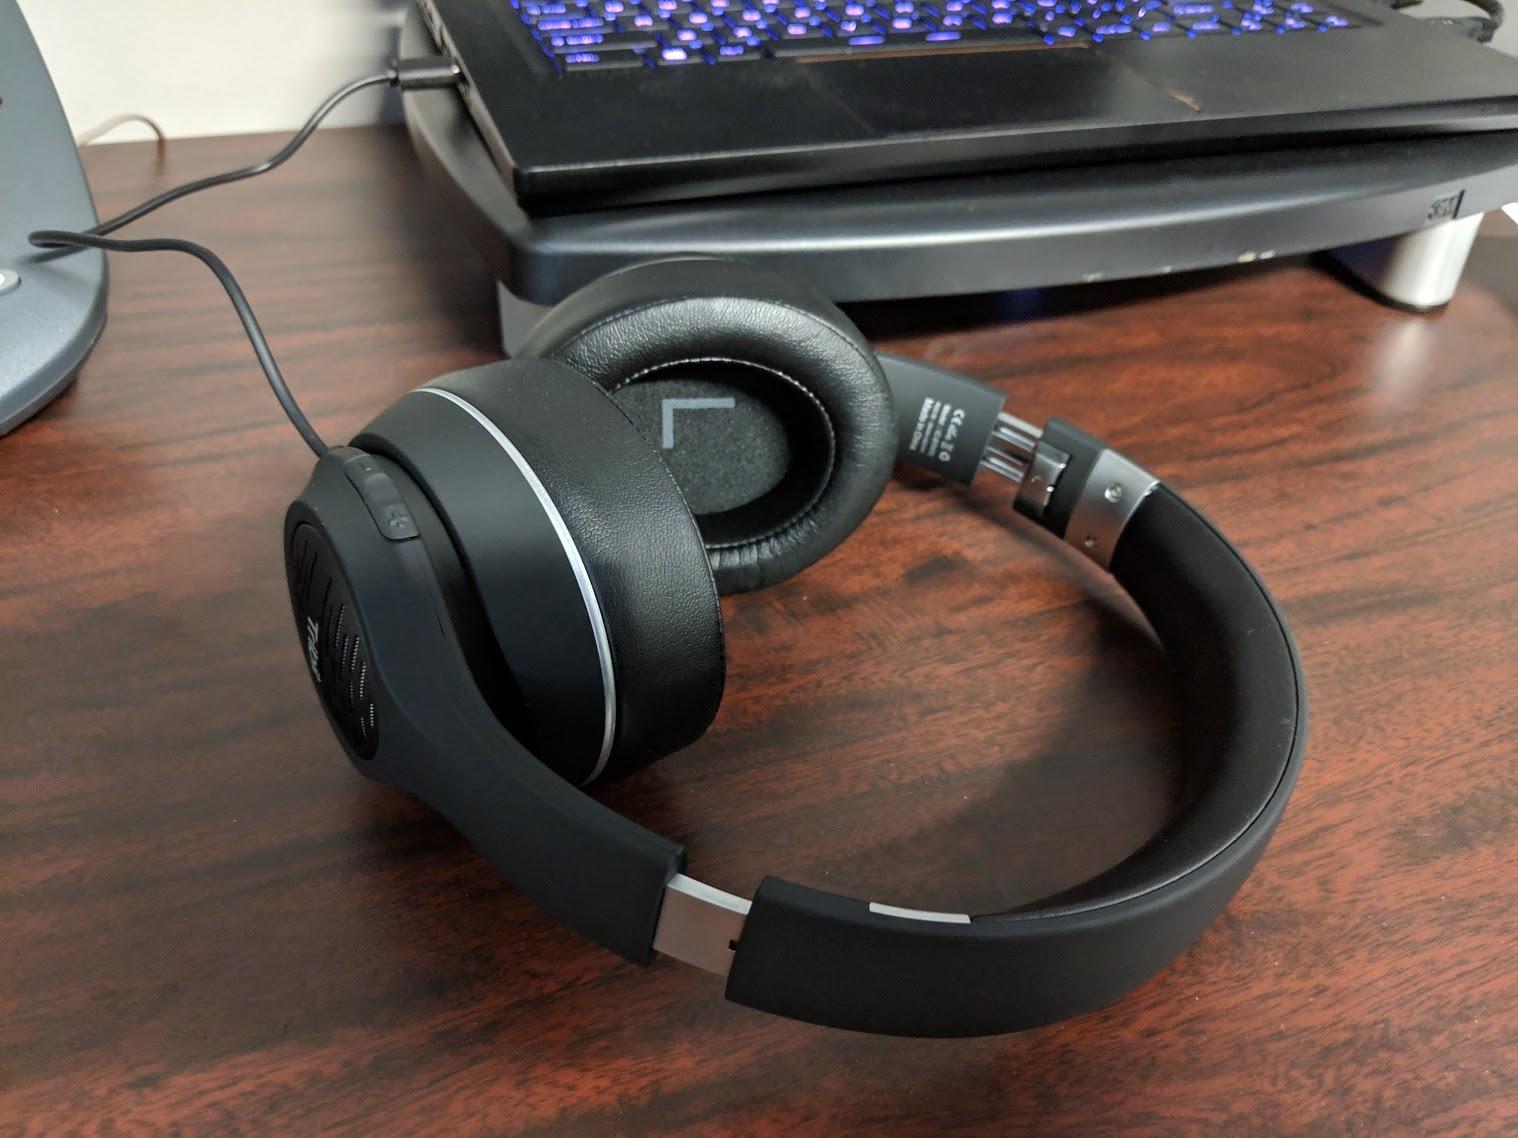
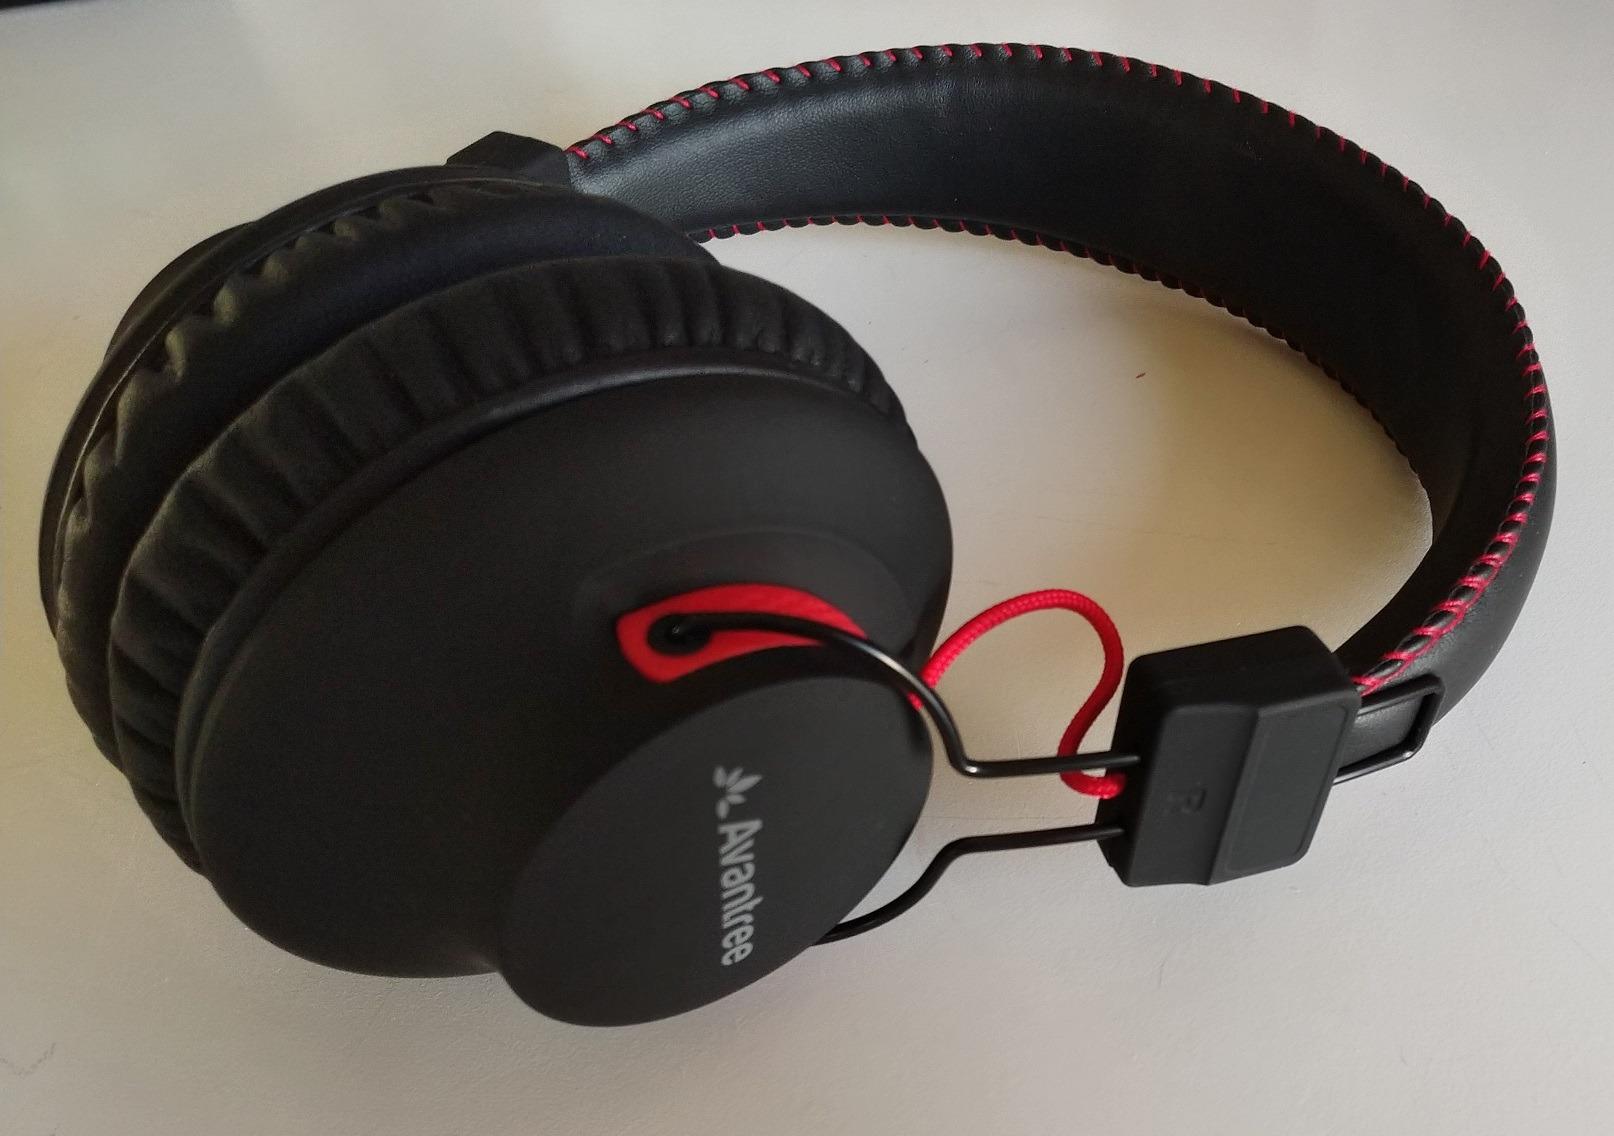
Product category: headphones
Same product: no